Matt Cameron

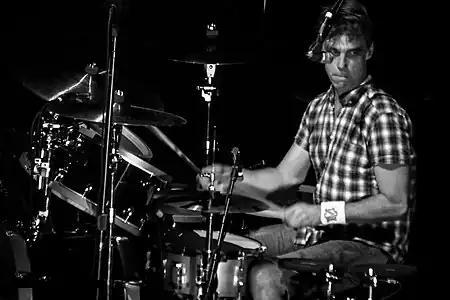
Cameron drumming with Soundgarden in 2013

Matthew David Cameron (born November 28, 1962) is an American drummer from San Diego, California. He is most known for his work with the Seattle-based rock bands Soundgarden and Pearl Jam.